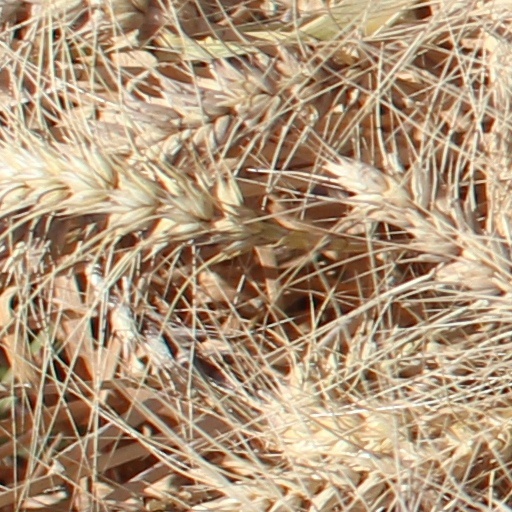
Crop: wheat